Brandleite Tunnel

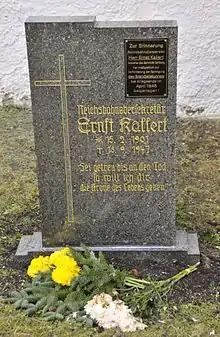
Memorial stone for Ernst Kallert in Gehlberg cemetery

Plans to dynamite the tunnel in April 1945 were reportedly stopped by the actions of Reichsbahn senior secretary Ernst Kallert (1901-1947).